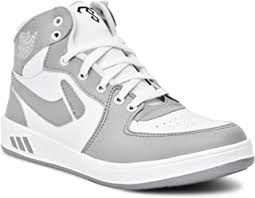
Label: Sneaker